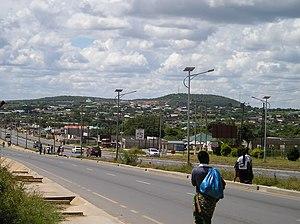
La grande route du Nord est une des principales routes de Zambie, orientée vers le nord, qui relie le poste-frontière de Chirundu puis Lusaka à la ville de Tunduma, en Tanzanie. Elle passait par Kabwe, Kapiri Mposhi, Serenje, Mpika, Kasama, Mbala et Mpulungu. À 82 km au nord de Mpika, une route non pavée bien entretenue se dirige vers Shiwa Ng'andu et Kapishya Hot Springs.